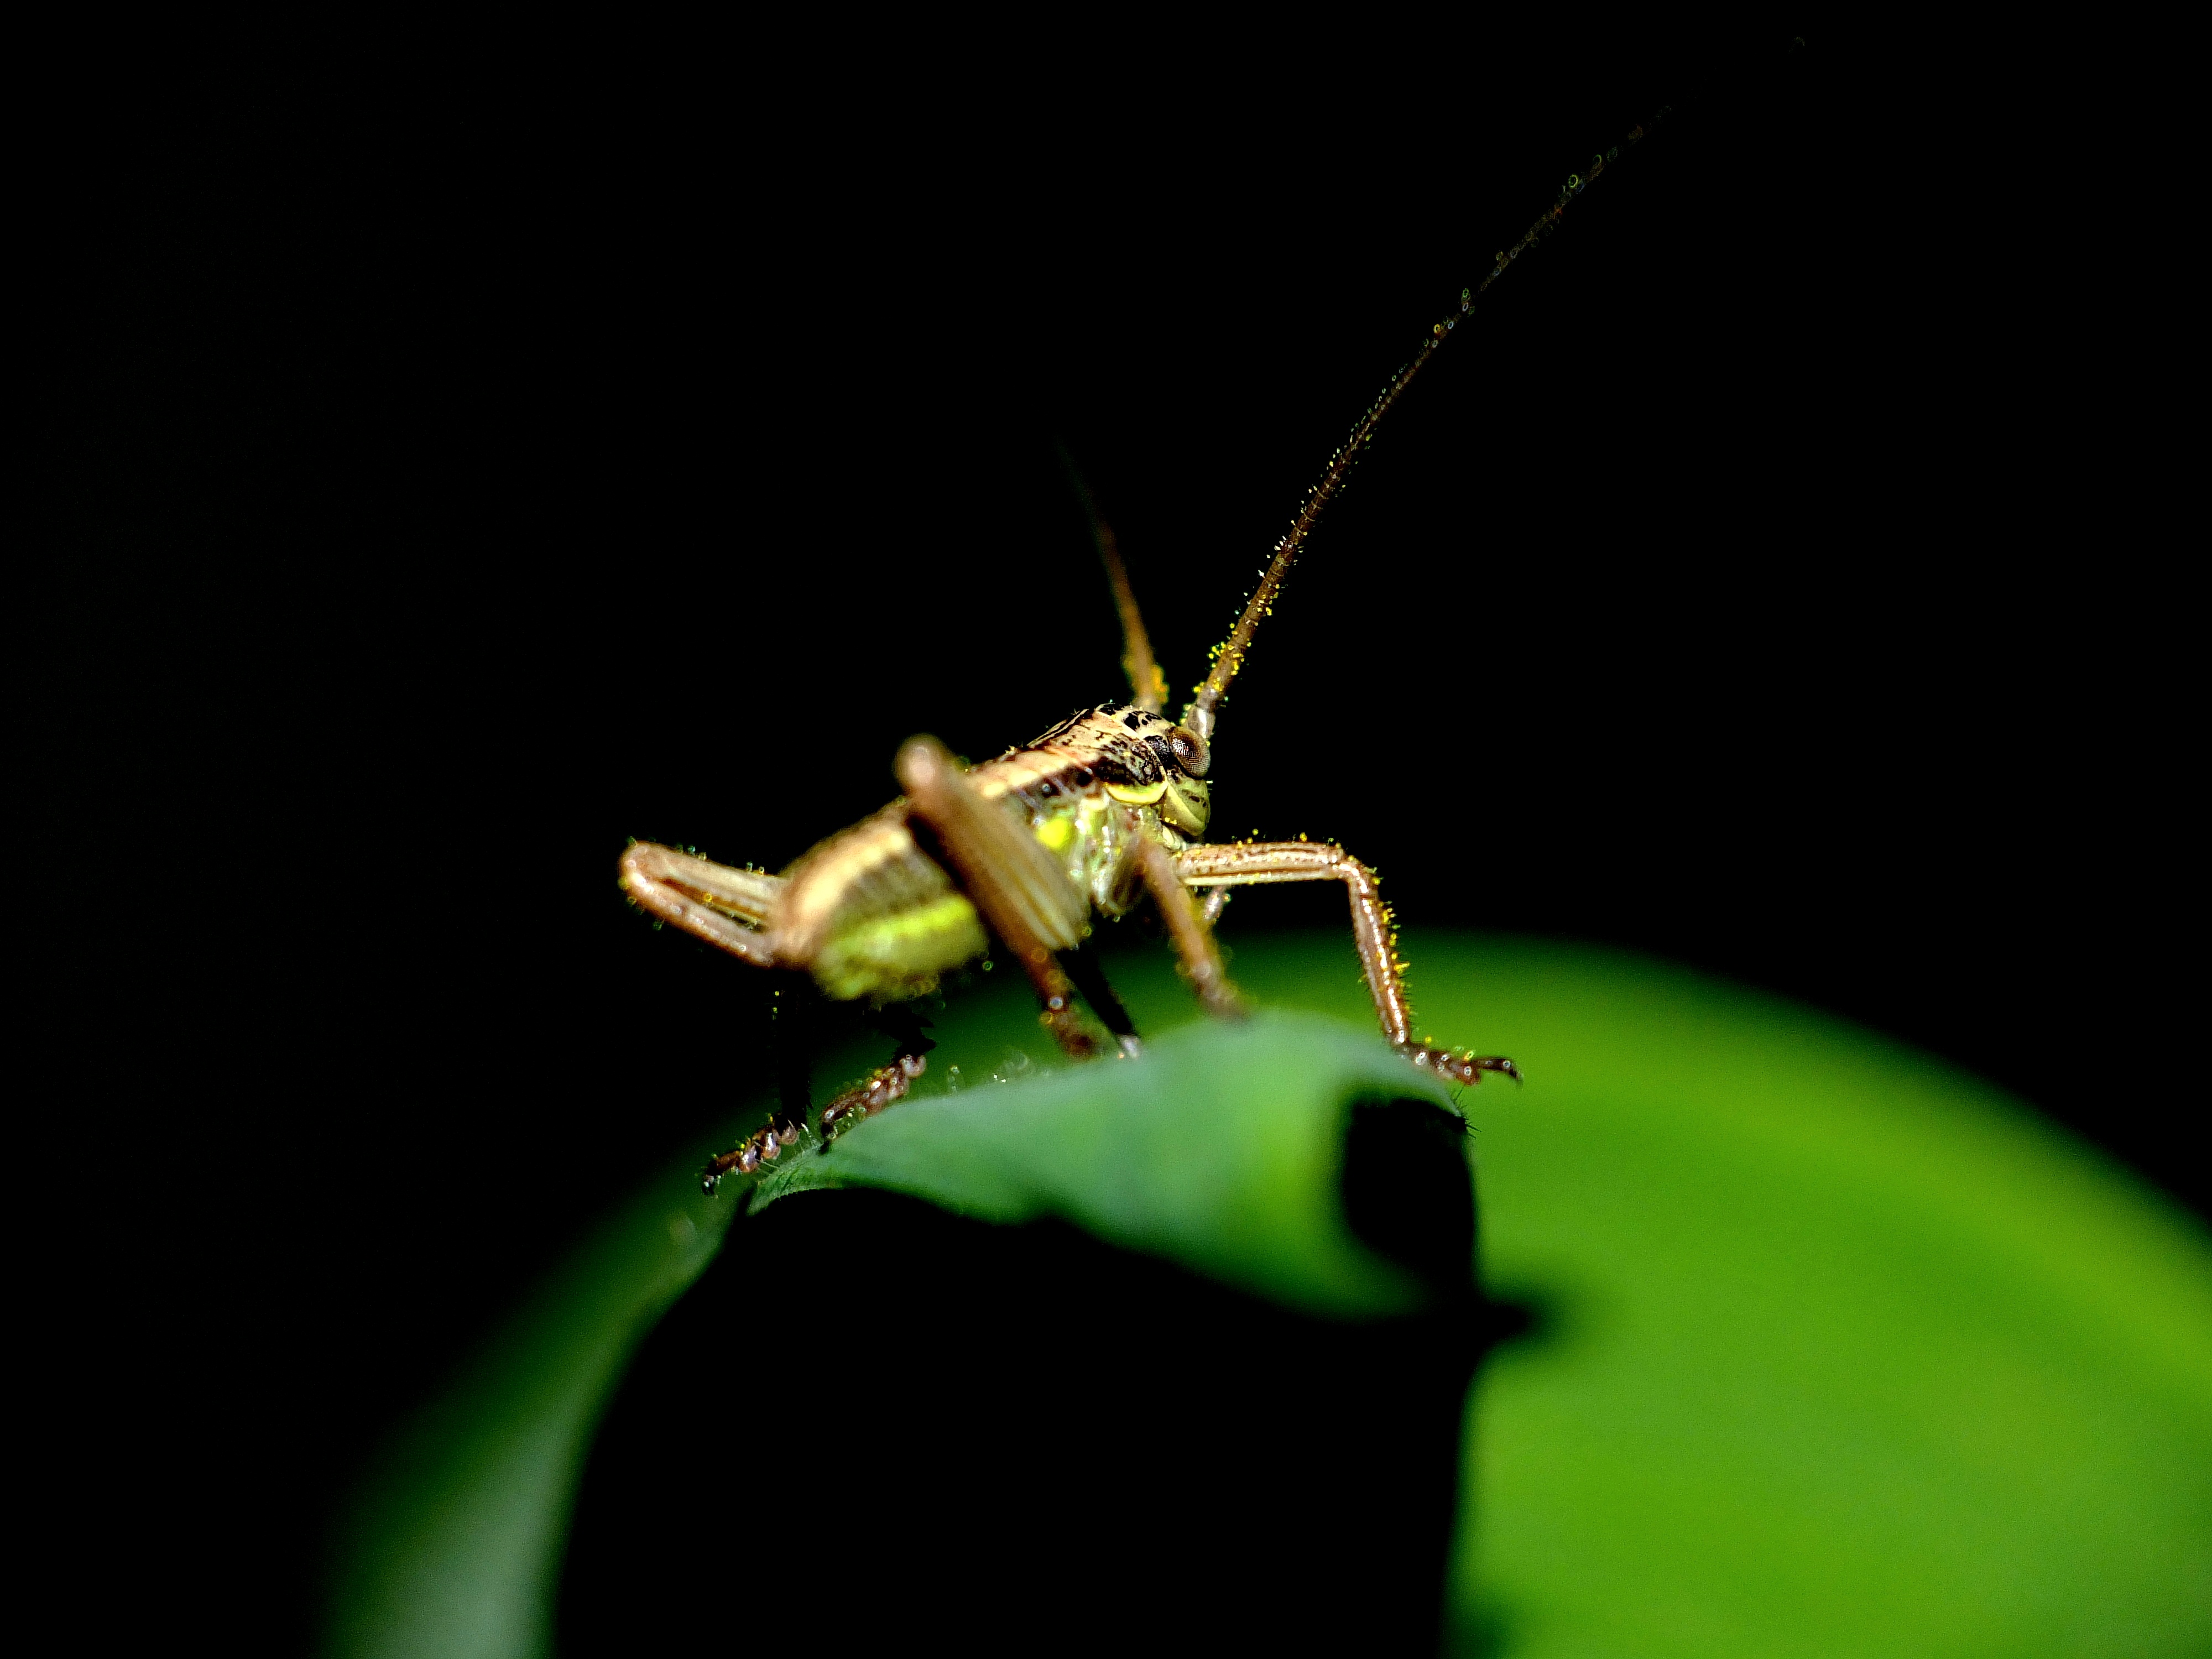
nature, photography, green, insect, macro, fauna, invertebrate, close up, animals, mantis, naturaleza, grasshopper, ggl1, gaby1, xovesphoto, animales, gphoto, raynox250, fujifilmxs1, macro photography, arthropod, plant stem, cricket like insect